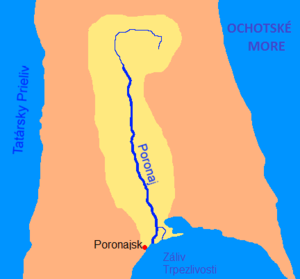
Le fleuve Poronaï est un cours d'eau de l'île de Sakhaline, en Russie, qui se jette dans la mer d'Okhotsk.